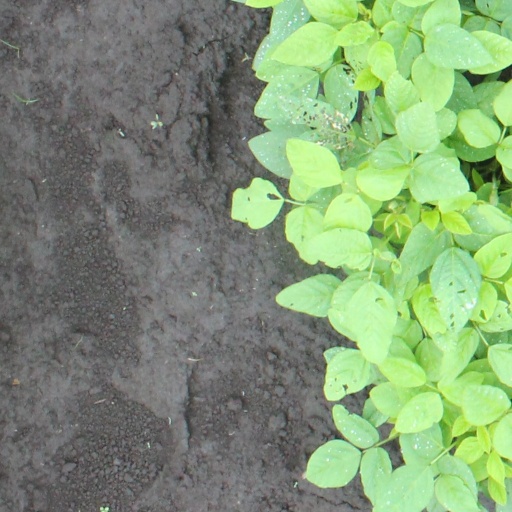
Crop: soybean